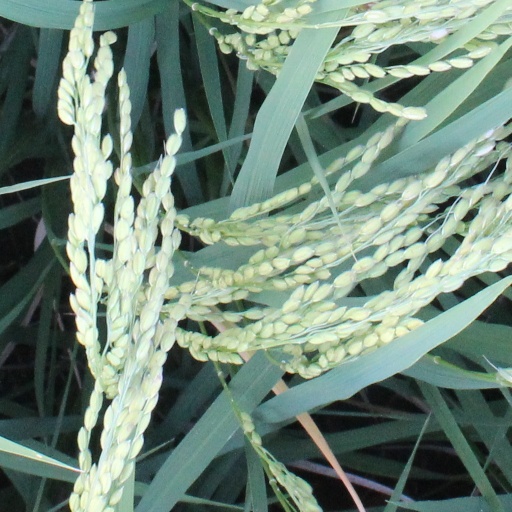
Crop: rice